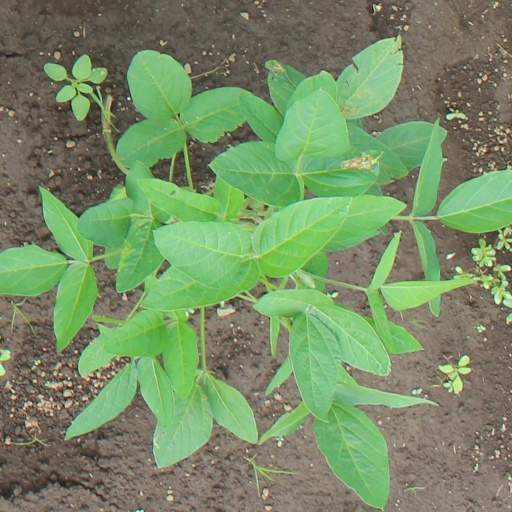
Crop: soybean